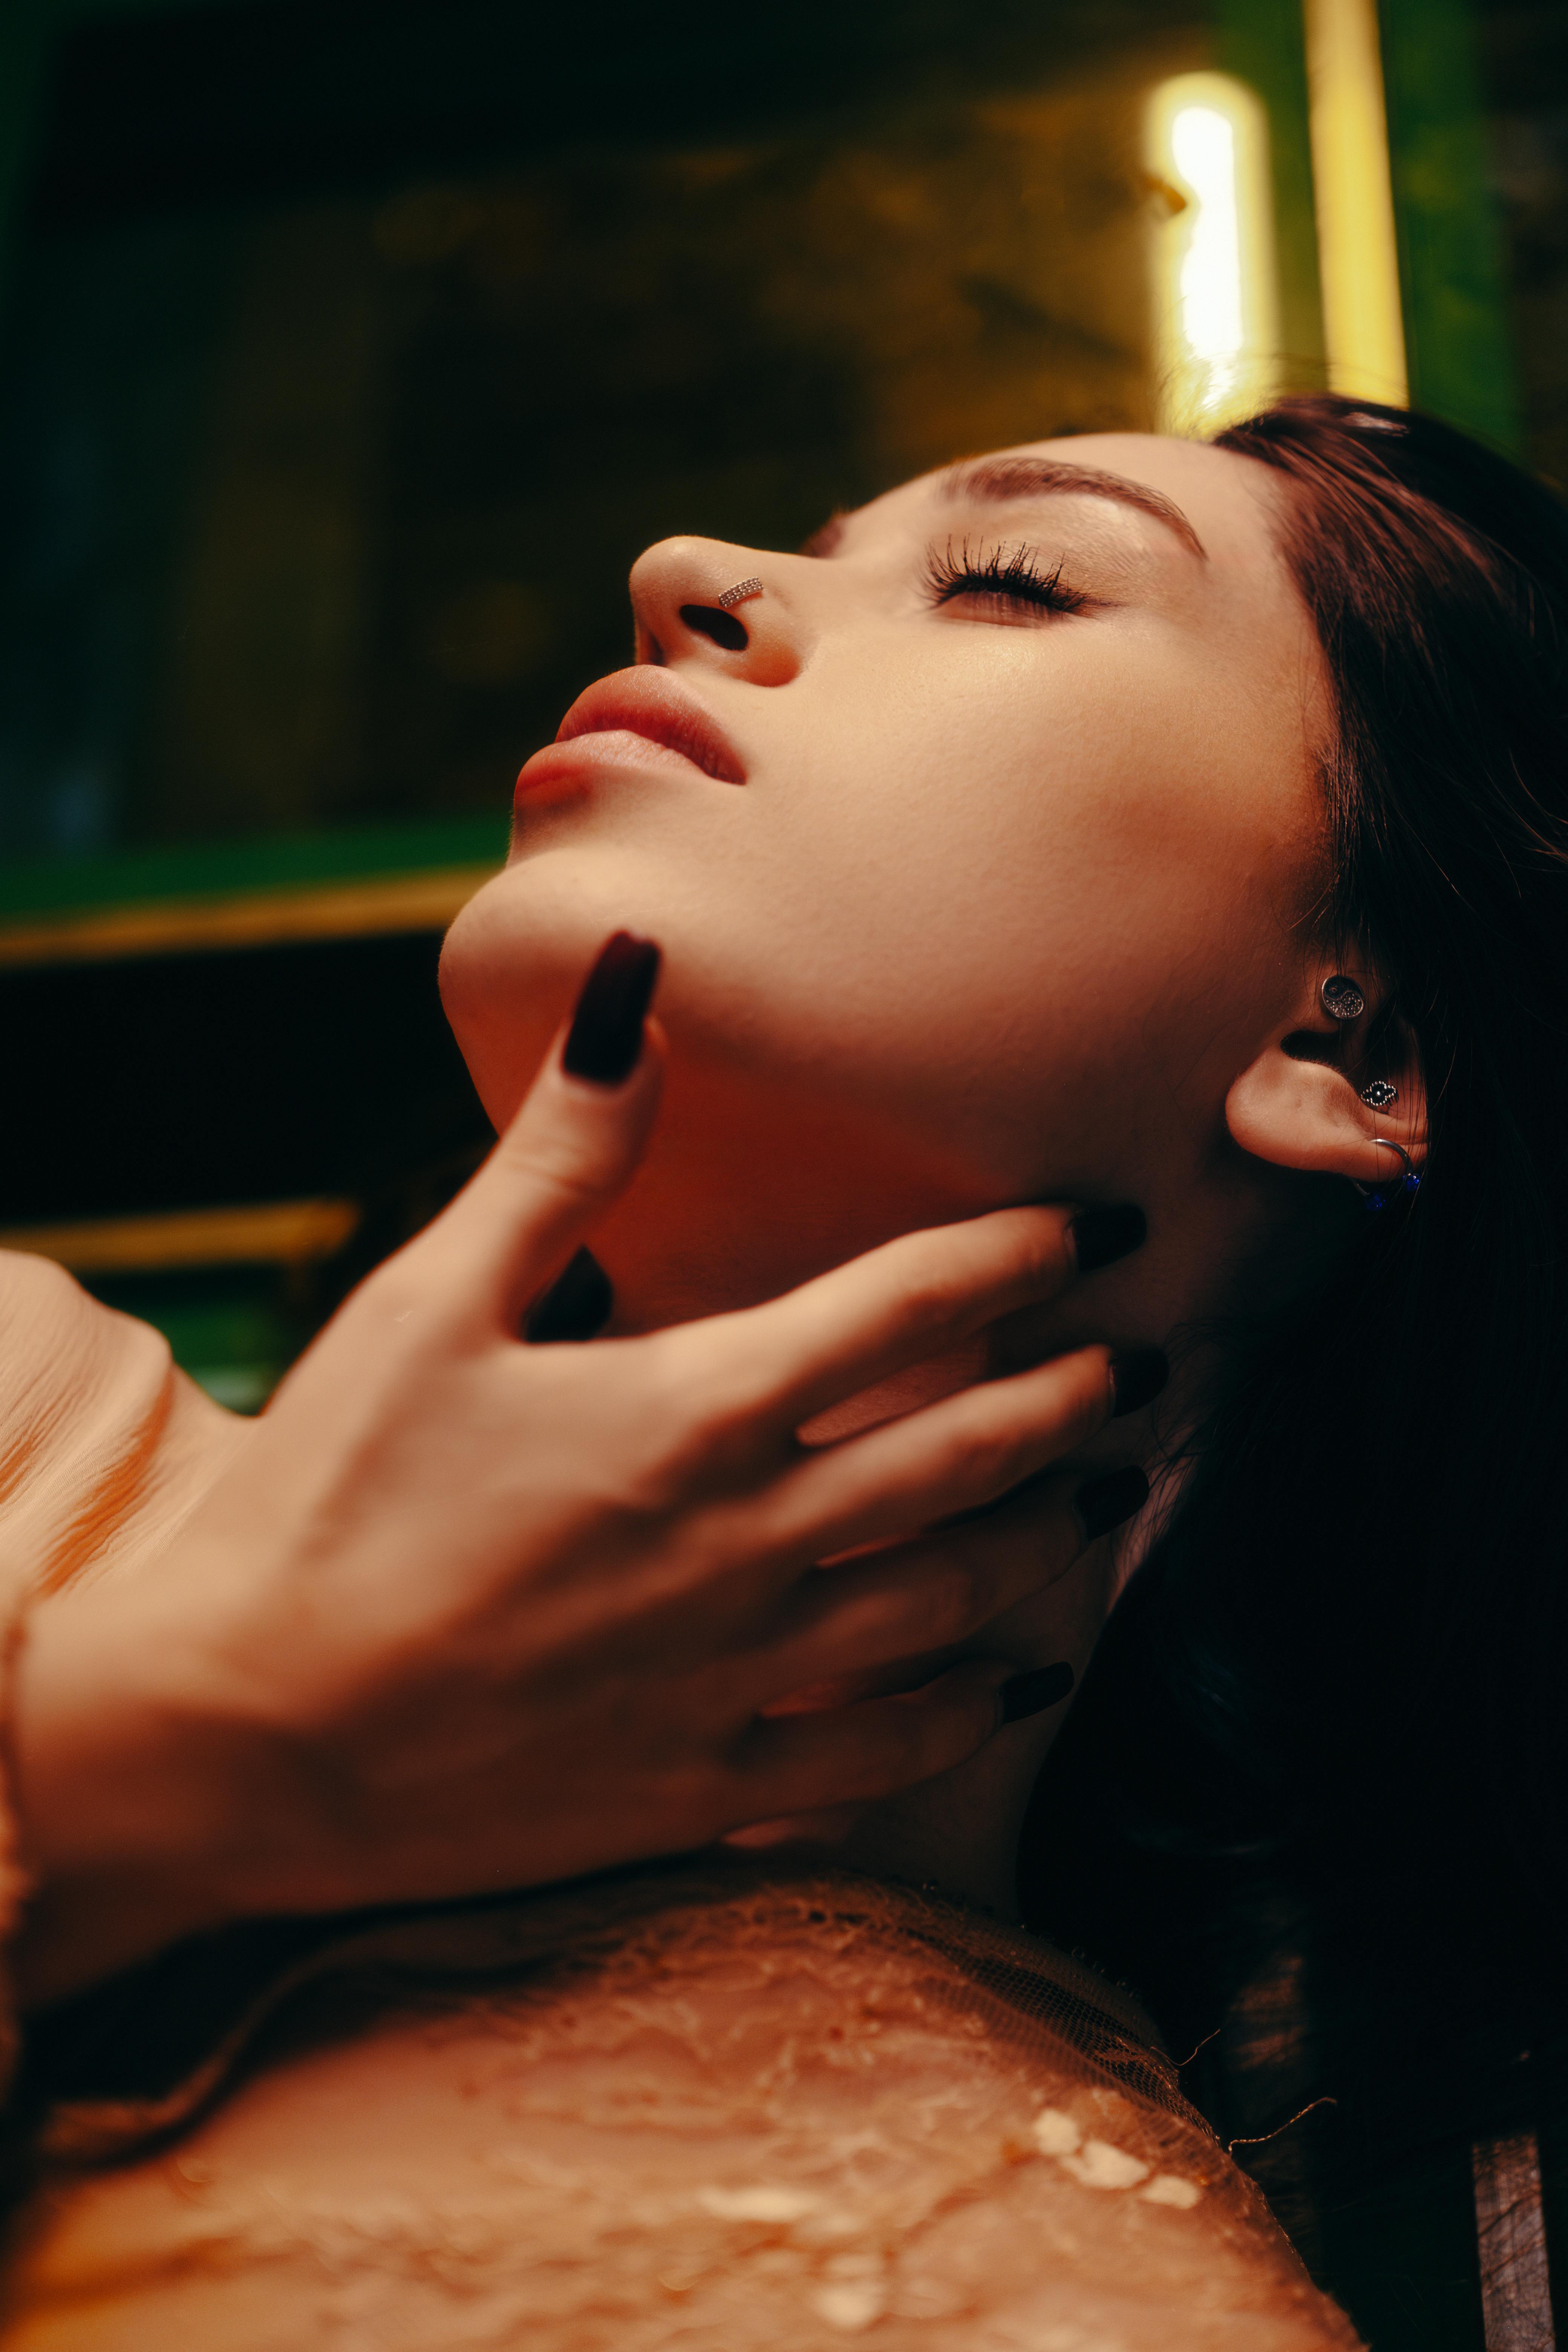
woman, lips, hand, eyelash, beauty, fashion, finger, black, wrist, nail, lipstick, long hair, portrait photography, flesh, model, fashion model, photo shoot, cosmetics, eye liner, art model, nail care